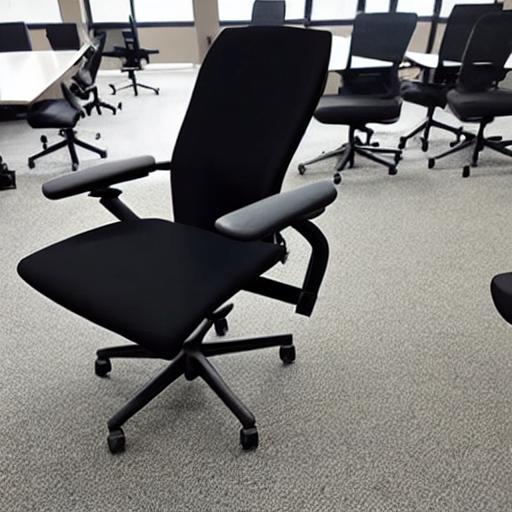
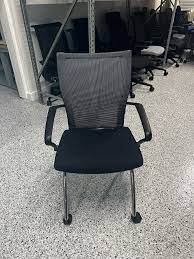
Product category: items_chair
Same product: no